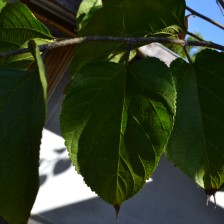
Variety: TaiwanStraberry